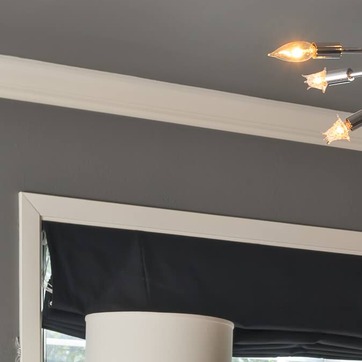
Material: painted